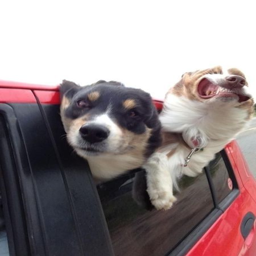
you could cheese it up a bunch for the camera .